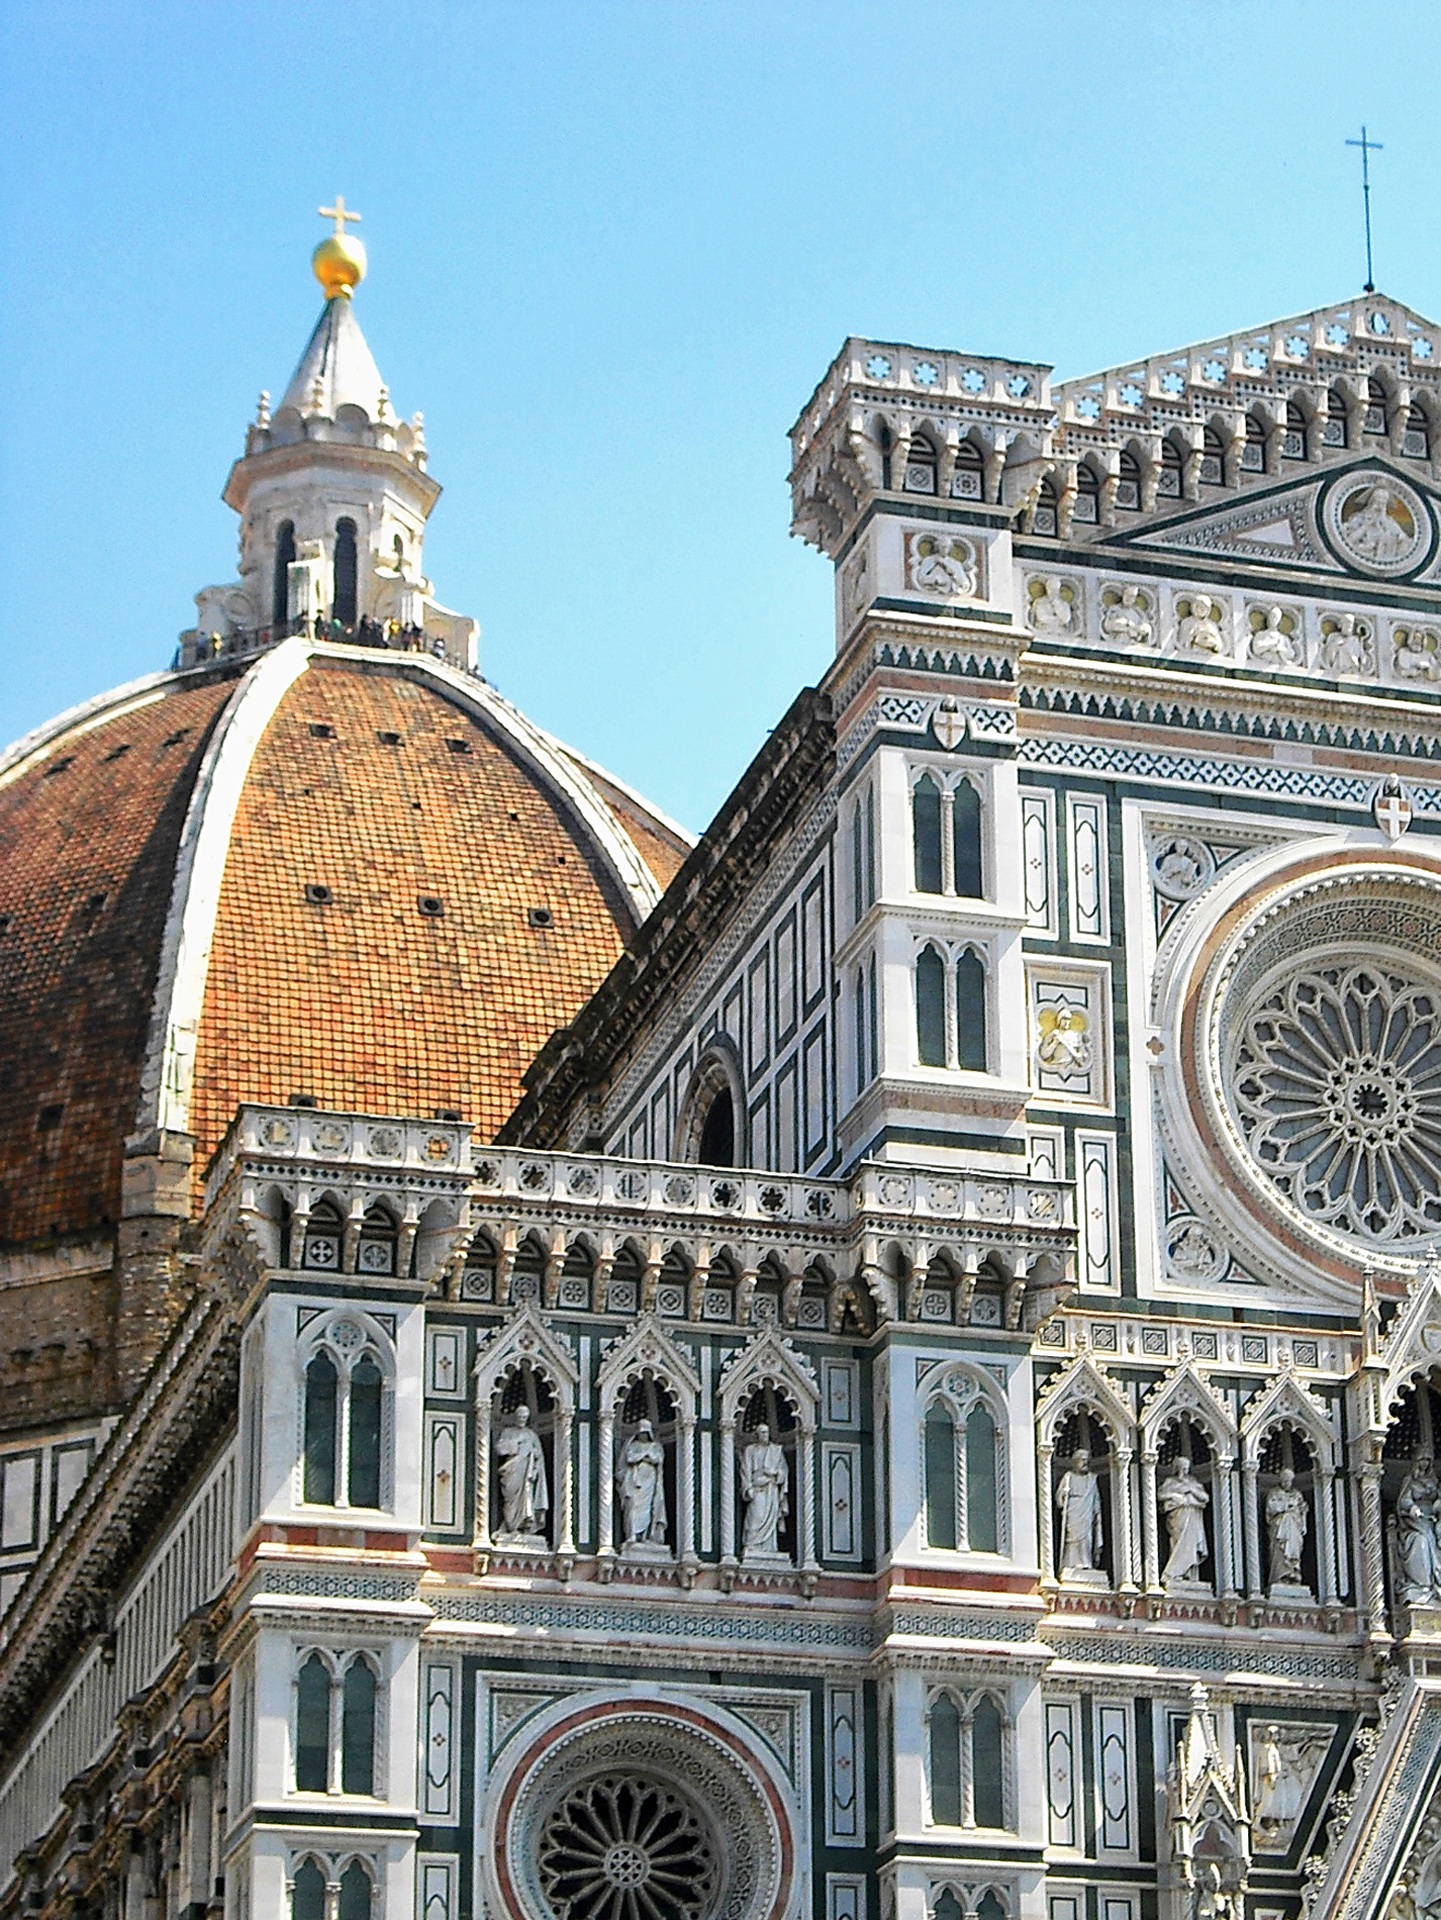
architecture, town, view, building, palace, old, city, cityscape, tourist, travel, panoramic, tower, scenic, park, scenery, landmark, italy, facade, church, cathedral, attraction, historic, tourism, place of worship, synagogue, culture, basilica, dome, destination, firenze, walking around